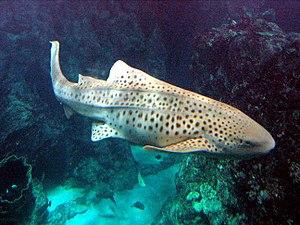
Les aquariums d'Océanopolis, Brest
Océanopolis est un centre de culture scientifique consacré aux océans, situé à Brest, près du port de plaisance du Moulin Blanc. La forme du premier bâtiment, le pavillon tempéré, rappelle celle d'un crabe. Équipement public, Il est la propriété de Brest métropole et il est géré par une société d’économie mixte, Brest'aim.
Les Orectolobiformes forment un ordre de requins. Ils se rencontrent essentiellement dans les eaux littorales tropicales.
Le requin-zèbre, aussi appelé requin-léopard est une espèce de requins qui vit dans les océans Indien et Pacifique. Il est le seul représentant de la famille des Stegostomatidae et du genre Stegostoma.